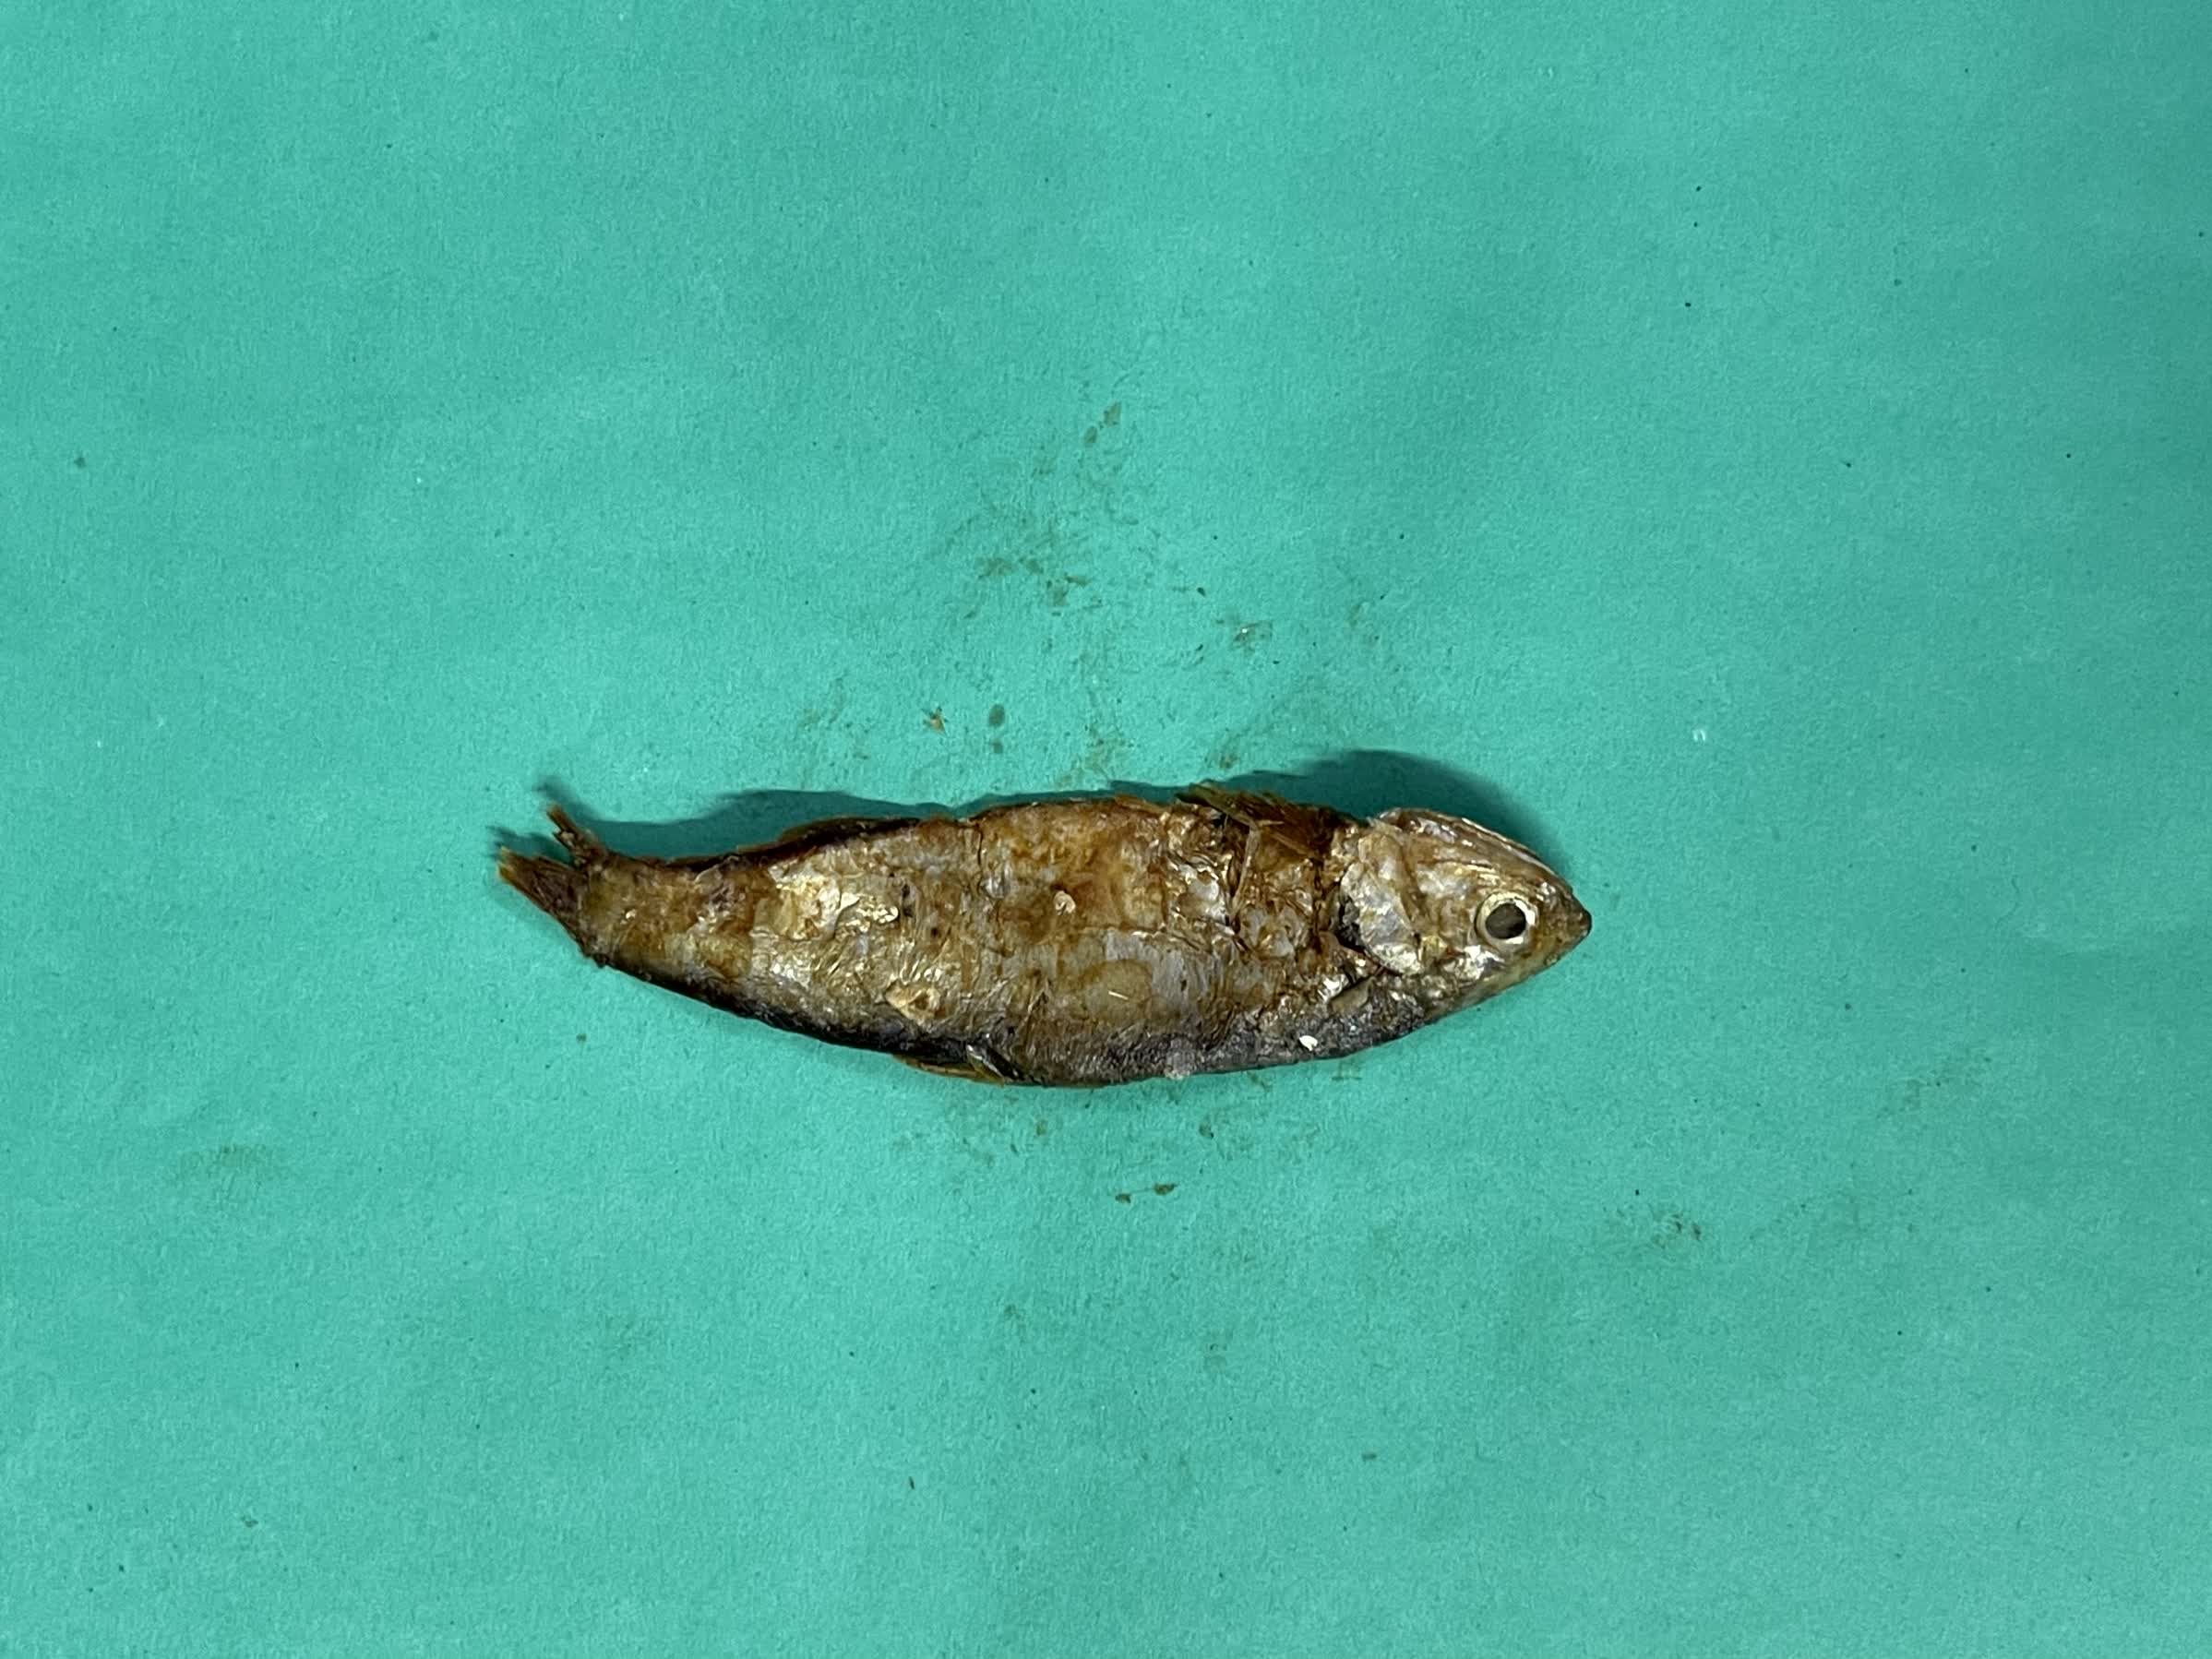
Species: Bashpata